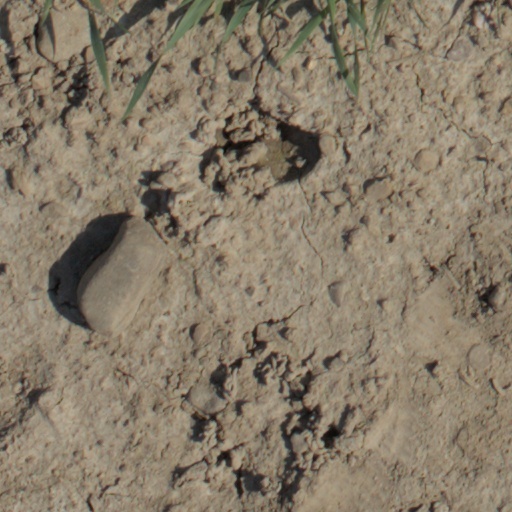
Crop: wheat